Villa Porto (Vivaro di Dueville)

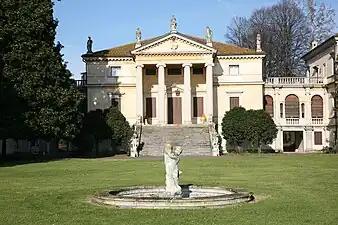
Villa Porto

Villa Porto is a patrician villa in Vivaro di Dueville, province of Vicenza, northern Italy, designed in 1554 and traditionally attributed to the Italian Renaissance architect Andrea Palladio, but not included by UNESCO in the strict list of Palladian Villas of Veneto within the World Heritage Site City of Vicenza and the Palladian Villas of the Veneto.